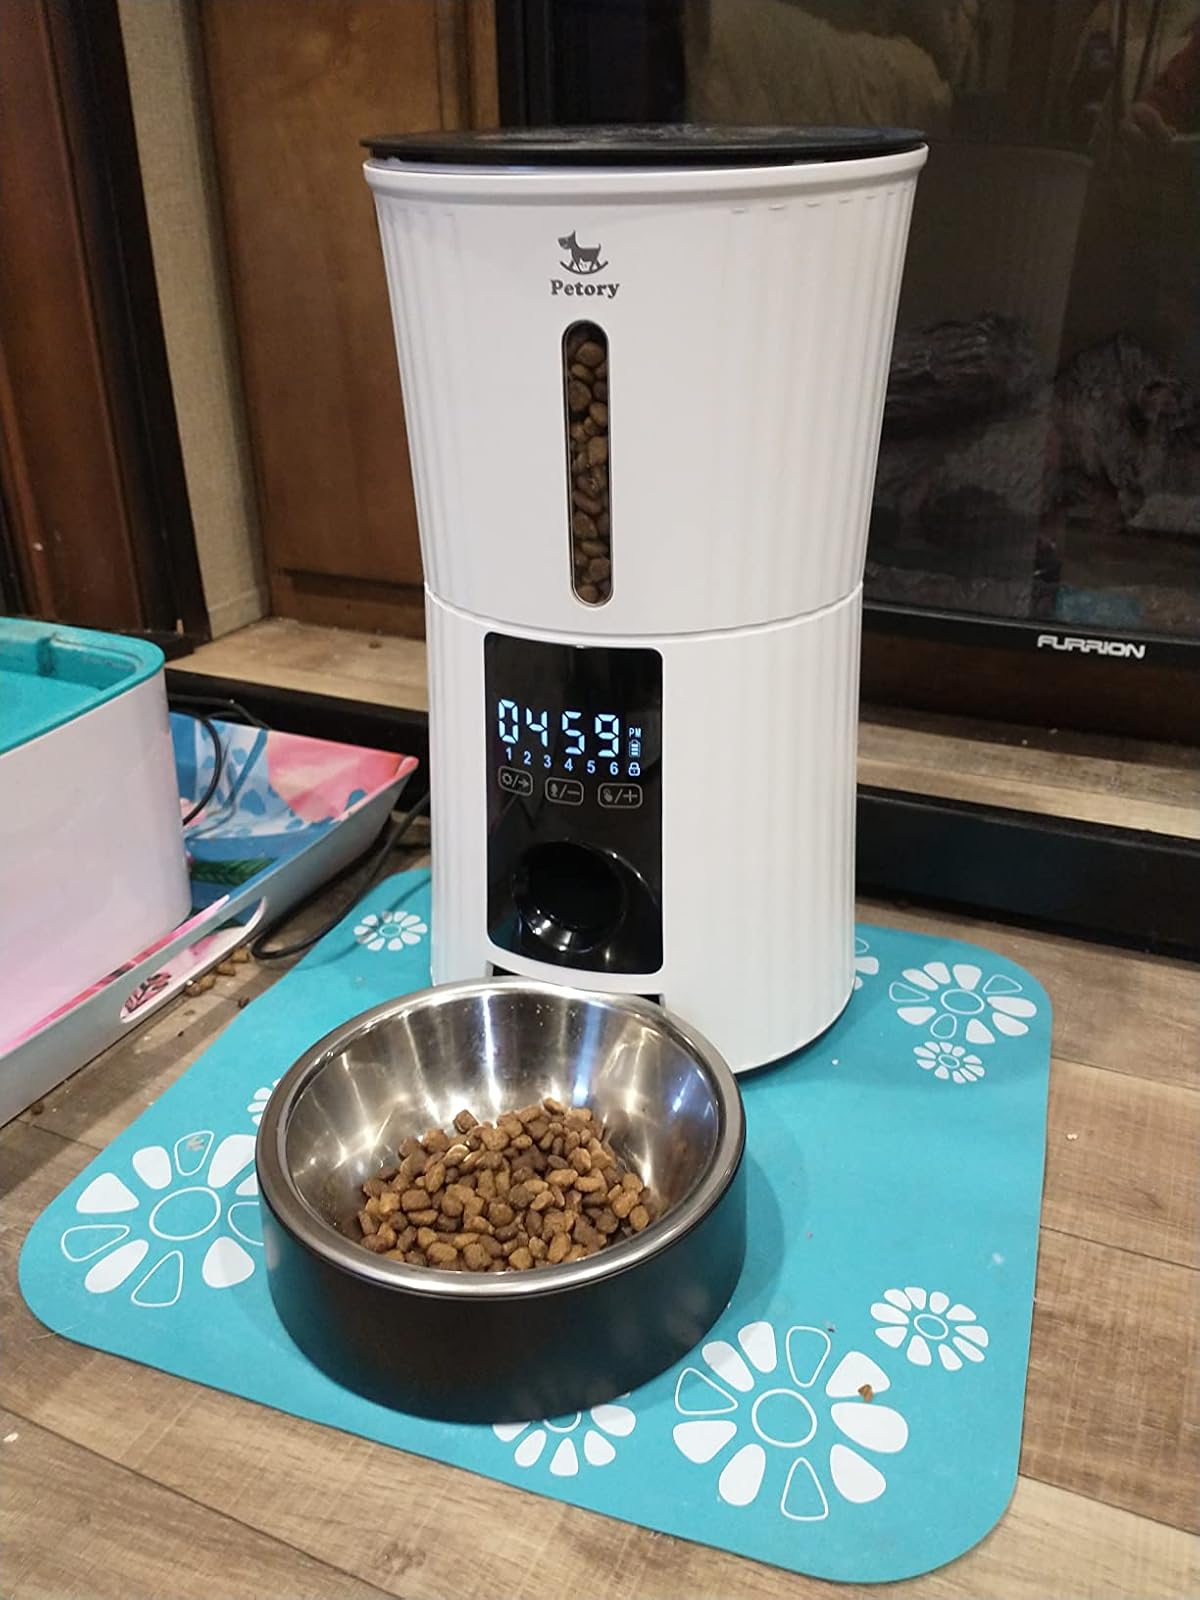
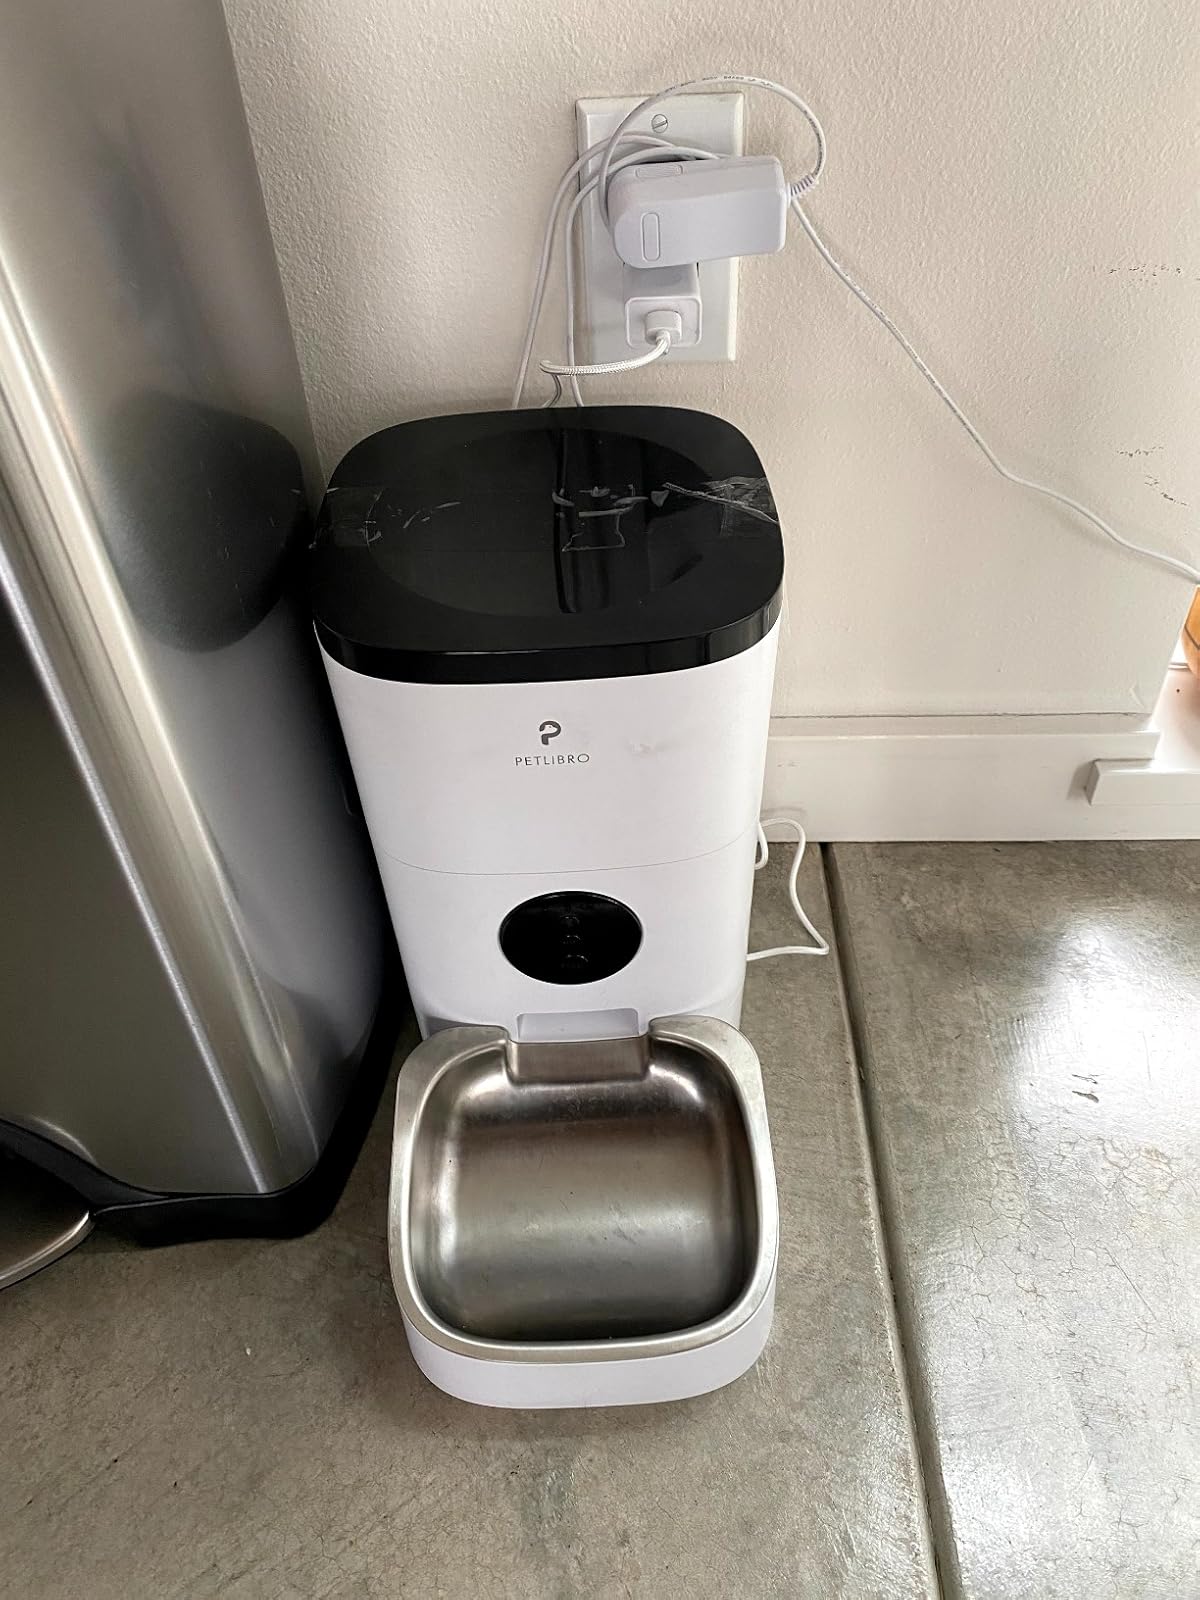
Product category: items_feeder
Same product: no